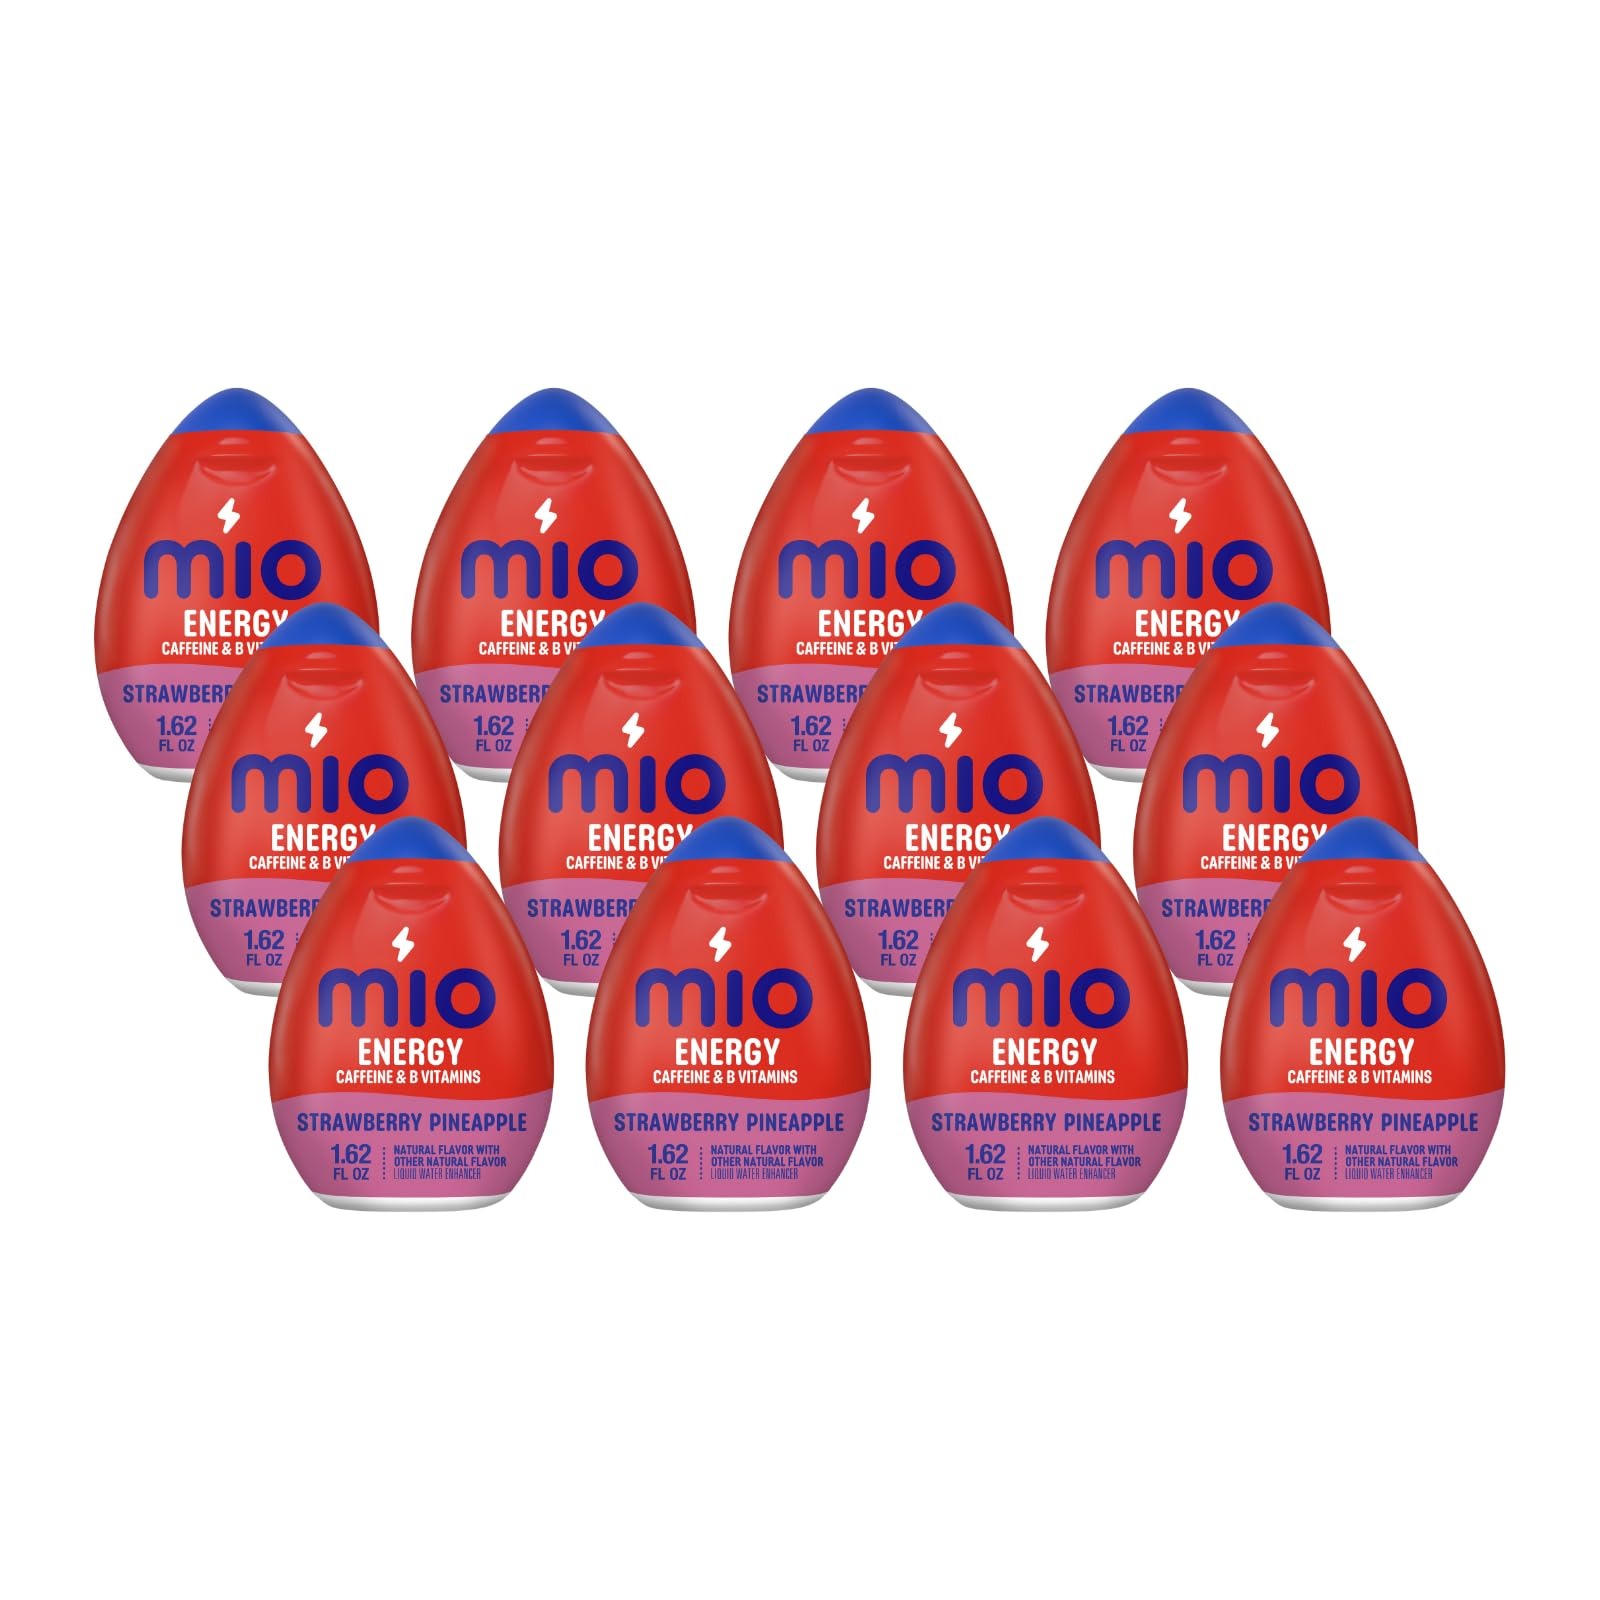
Item Name: MiO Energy Strawberry Pineapple Smash Naturally Flavored Liquid Water Enhancer 12 Count 1.62 fl oz
Bullet Point 1: MiO LIQUID WATER ENHANCER: Twelve 1.62 fl oz bottles of MiO Strawberry Pineapple Smash Naturally Flavored Liquid Water Enhancer with Caffeine and B Vitamins
Bullet Point 2: WE FIX WATER: Give water a boost of caffeine and B vitamins with MiO Energy Strawberry Pineapple Smash Liquid Water Enhancer Drops
Bullet Point 3: CAFFEINATE & CONQUER: Our zero sugar water enhancer brings something extra to your beverage with 60mg of caffeine per serving, plus added vitamins B3, B6 and B12
Bullet Point 4: FLAVOR AT YOUR FINGERTIPS: Our liquid water drink mix delivers a juicy pineapple and strawberry taste for refreshing flavor in every squeeze
Bullet Point 5: CONTACTLESS SHAREABILITY: Sharing is easy with our contactless squeeze bottles, so fix your water and pass it on
Bullet Point 6: PORTABILITY: Each bottle of our drink enhancer neatly fits in your bag, pocket or glove box for easy on-the-go flavored water
Bullet Point 7: WATER MAKEOVER: MiO Water Enhancers are a sugar-free, zero calorie way to transform water with natural flavors
Value: 19.4
Unit: Fl Oz

Price: 3.89